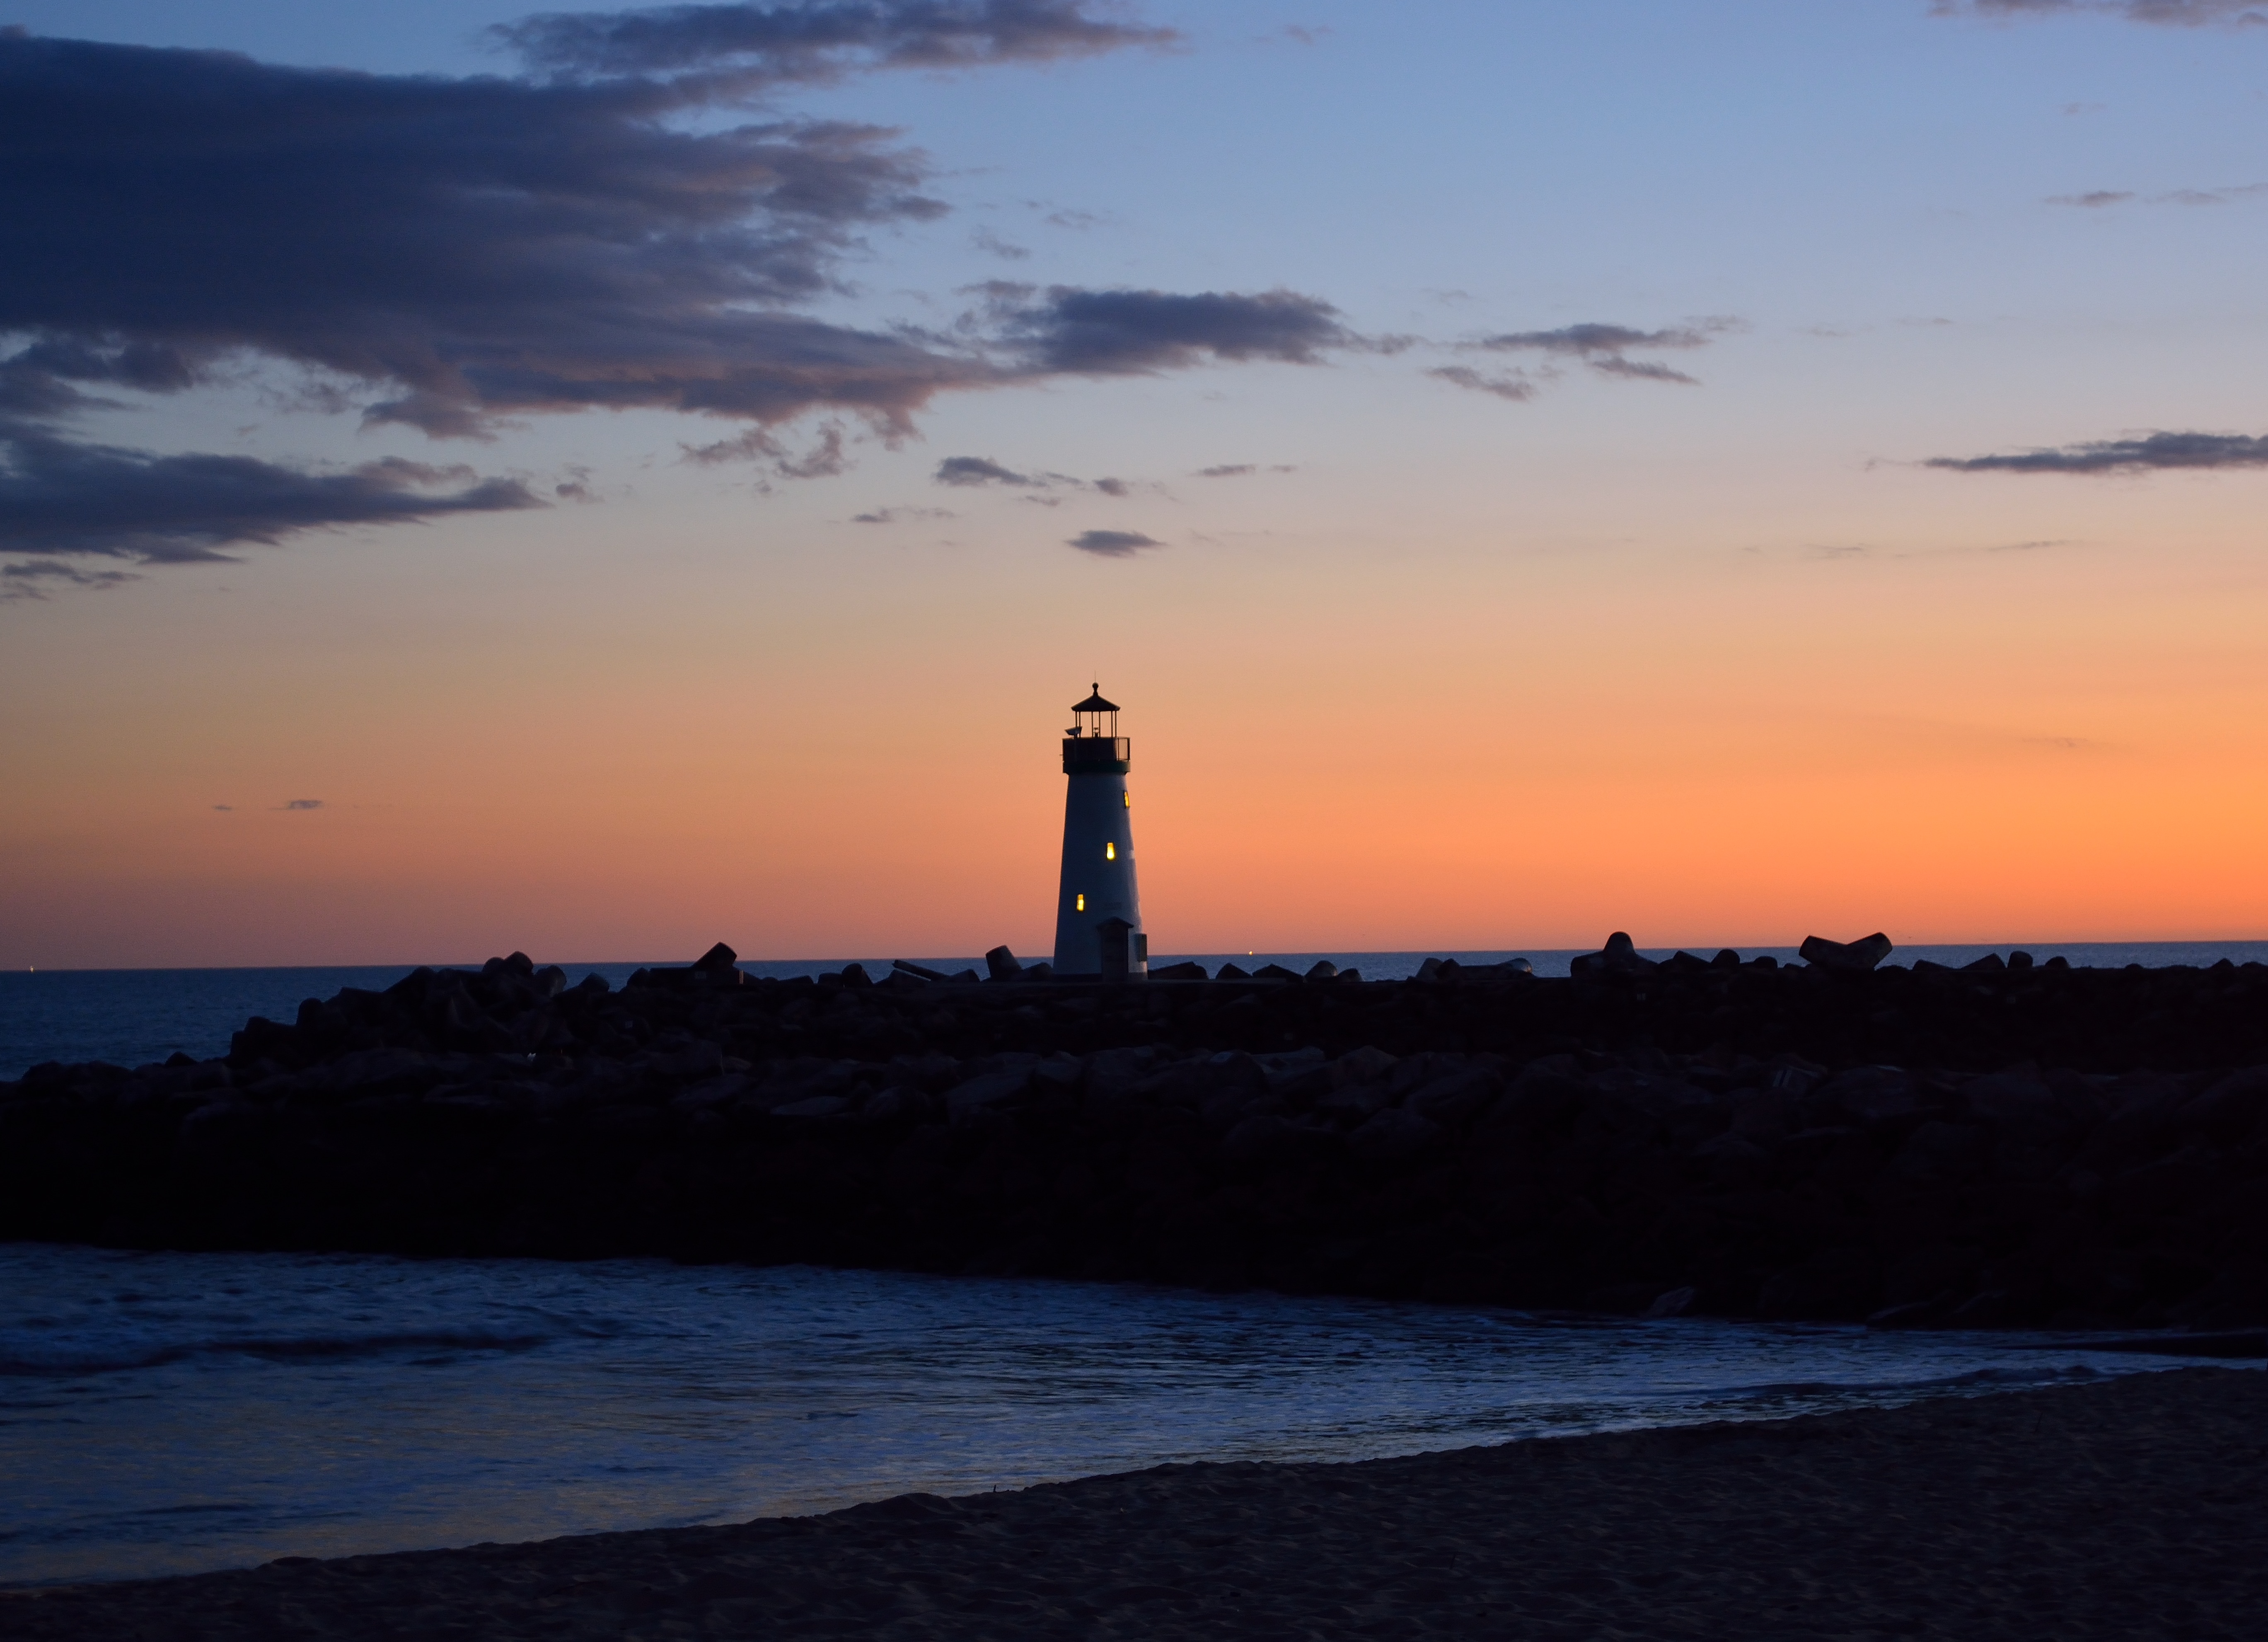
beach, sea, coast, ocean, horizon, cloud, lighthouse, sky, sunrise, sunset, morning, dawn, dusk, evening, reflection, tower, afterglow